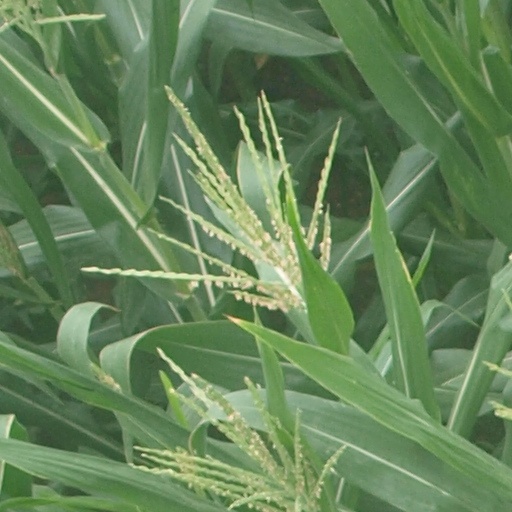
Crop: maize; corn